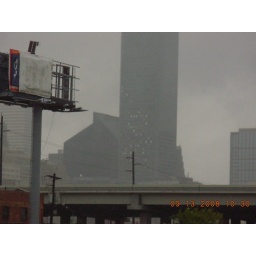
Downtown after Hurricane Ike. The light spots against the gray building are blown out windows.